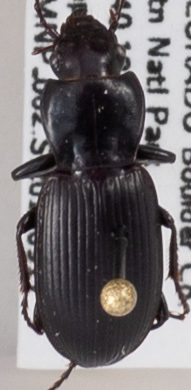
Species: Pterostichus protractus
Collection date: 2019-09-17
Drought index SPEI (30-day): -1.69
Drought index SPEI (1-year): -0.1
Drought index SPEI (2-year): -1.514